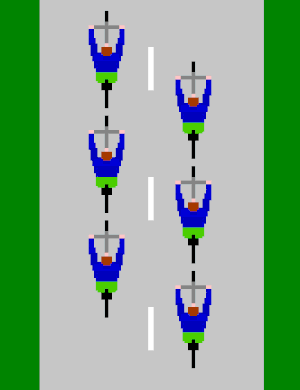
Un vent de travers est un tout vent qui a une composante perpendiculaire à la ligne ou à la direction de déplacement. Cela affecte l'aérodynamique de nombreuses formes de transport et en créant une poussée latérale au déplacement d'un objet. Comme il augmente le vent apparent sur l'objet, il peut être utilisé de manière avantageuse par les voiliers, le kitesurf, etc. Cependant, le vent peut aussi faire sortir de routes les véhicules.
L’aspiration est un phénomène aérodynamique qui résulte de l'effet d'entrainement produit sur un corps en déplacement par la présence d'un autre corps en déplacement devant lui, par diminution de la masse d'air ou d'eau, ce qui permet au second de bénéficier d'une moindre résistance des fluides présent dans l’environnement.